Organ donation

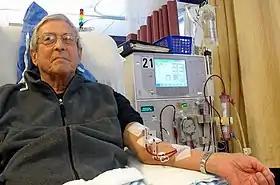
Patient receiving dialysis

The demand for organs significantly surpasses the number of donors everywhere in the world. There are more potential recipients on organ donation waiting lists than organ donors. In particular, due to significant advances in dialysis techniques, patients with end-stage renal disease (ESRD) can survive longer than ever before. Because these patients do not die as quickly as they used to, and as kidney failure increases with the rising age and prevalence of high blood pressure and diabetes in a society, the need especially for kidneys rises every year.